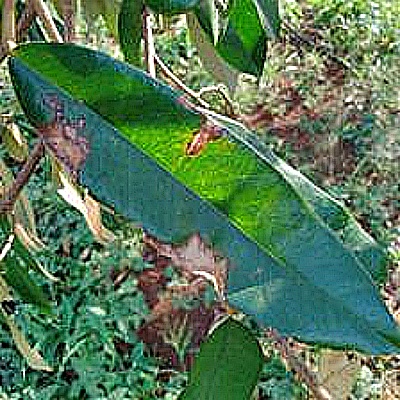
Label: Leaf_Blight